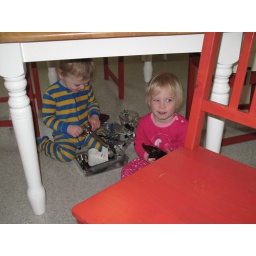
kitchen utensils under the table a favorite